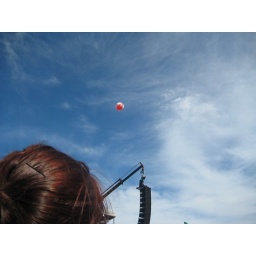
Someone's blown-up beach ball being tossed around in the crowd